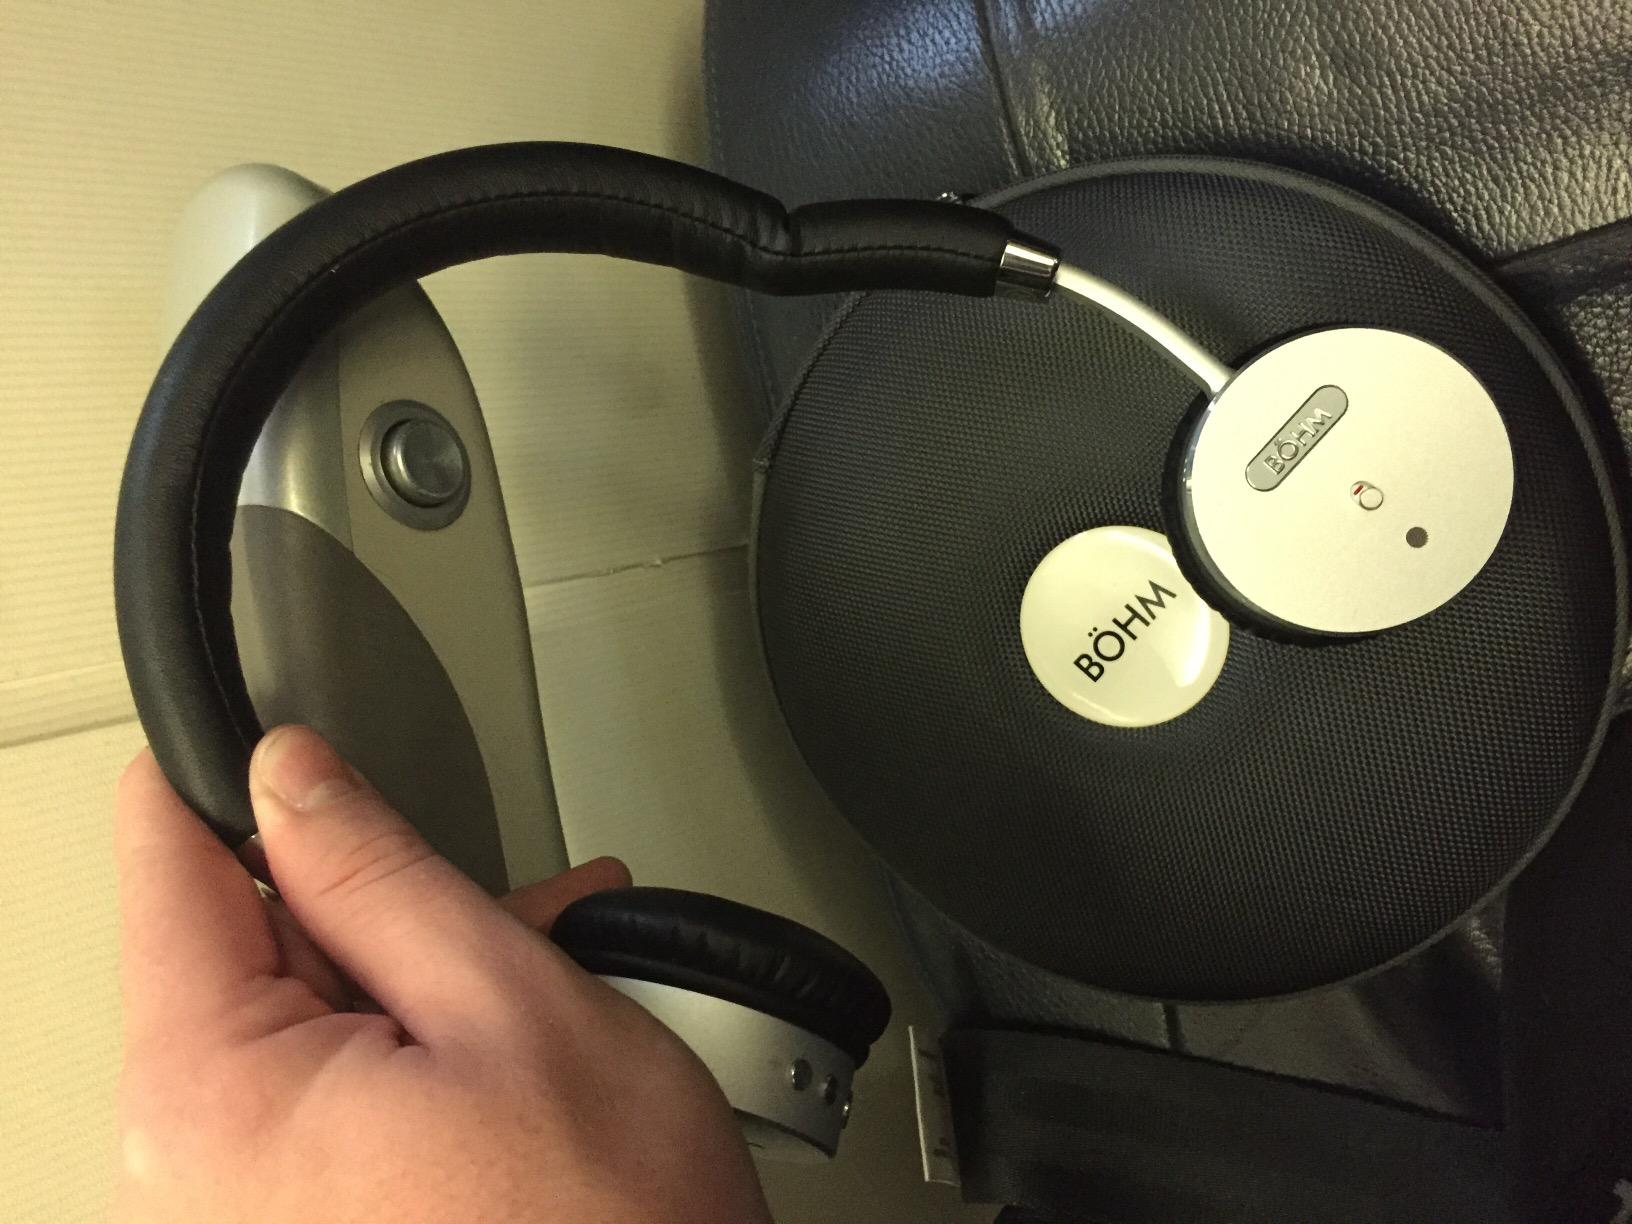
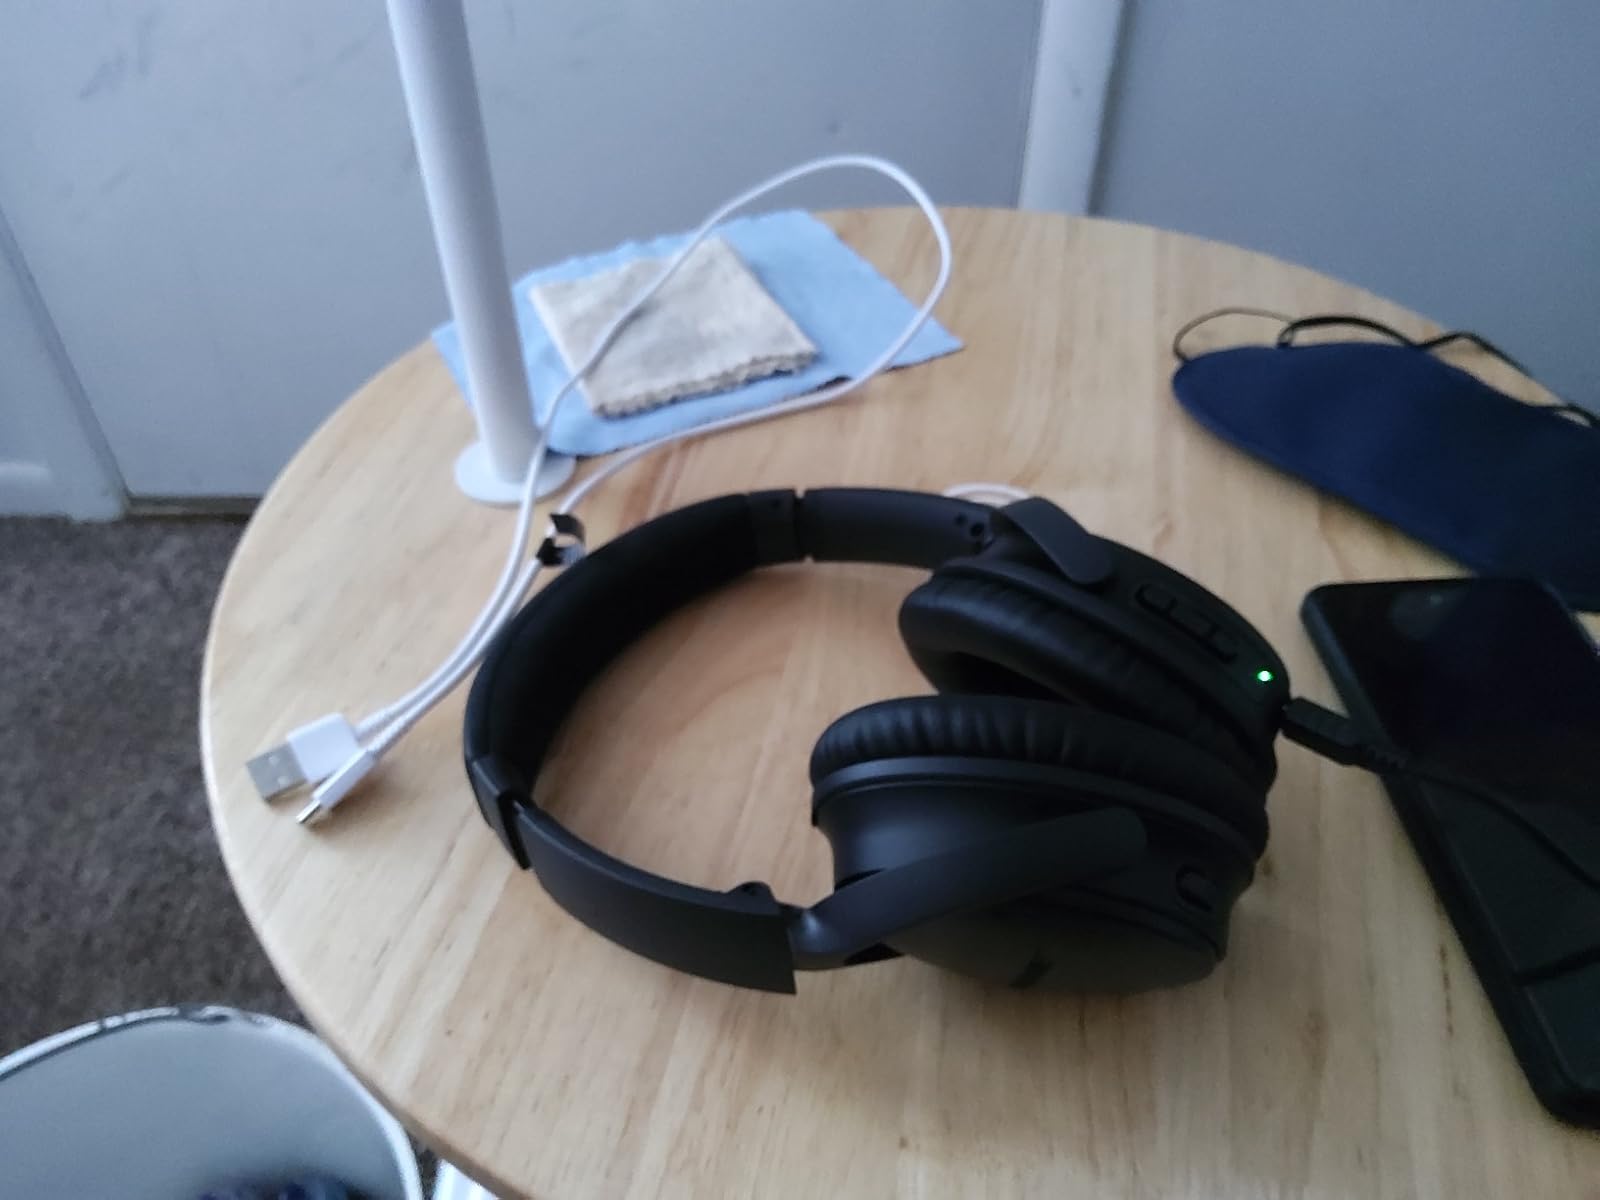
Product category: headphones
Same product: no